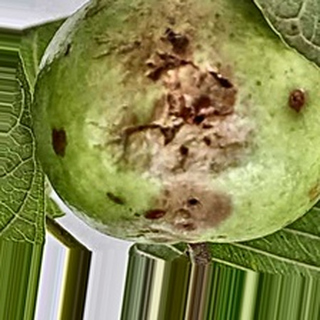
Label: guava_fruit_fly